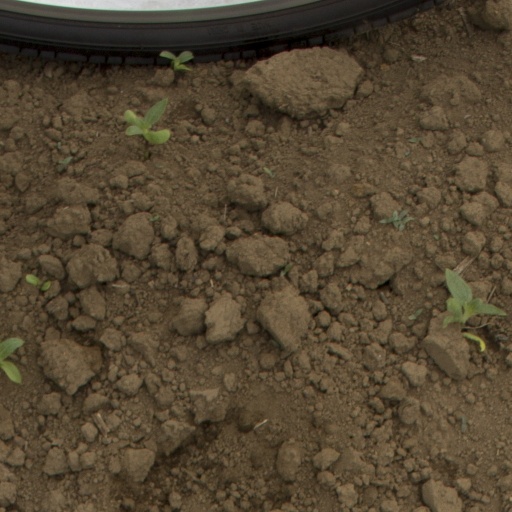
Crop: Jerusalem artichoke